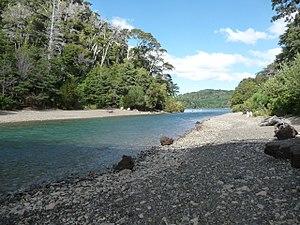
Le parc national Nahuel Huapi est un parc national situé en Patagonie en Argentine. Il s'étend sur 717 261 hectares répartis entre les provinces de Neuquén et de Río Negro.
La province de Río Negro est une province de l'Argentine. Elle est située au sud du pays, en Patagonie. Elle est bordée au nord par la province de La Pampa, à l'est par celle de Buenos Aires, au sud par le Chubut et à l'ouest par le Neuquén et, séparée par la cordillère des Andes, par la République du Chili.